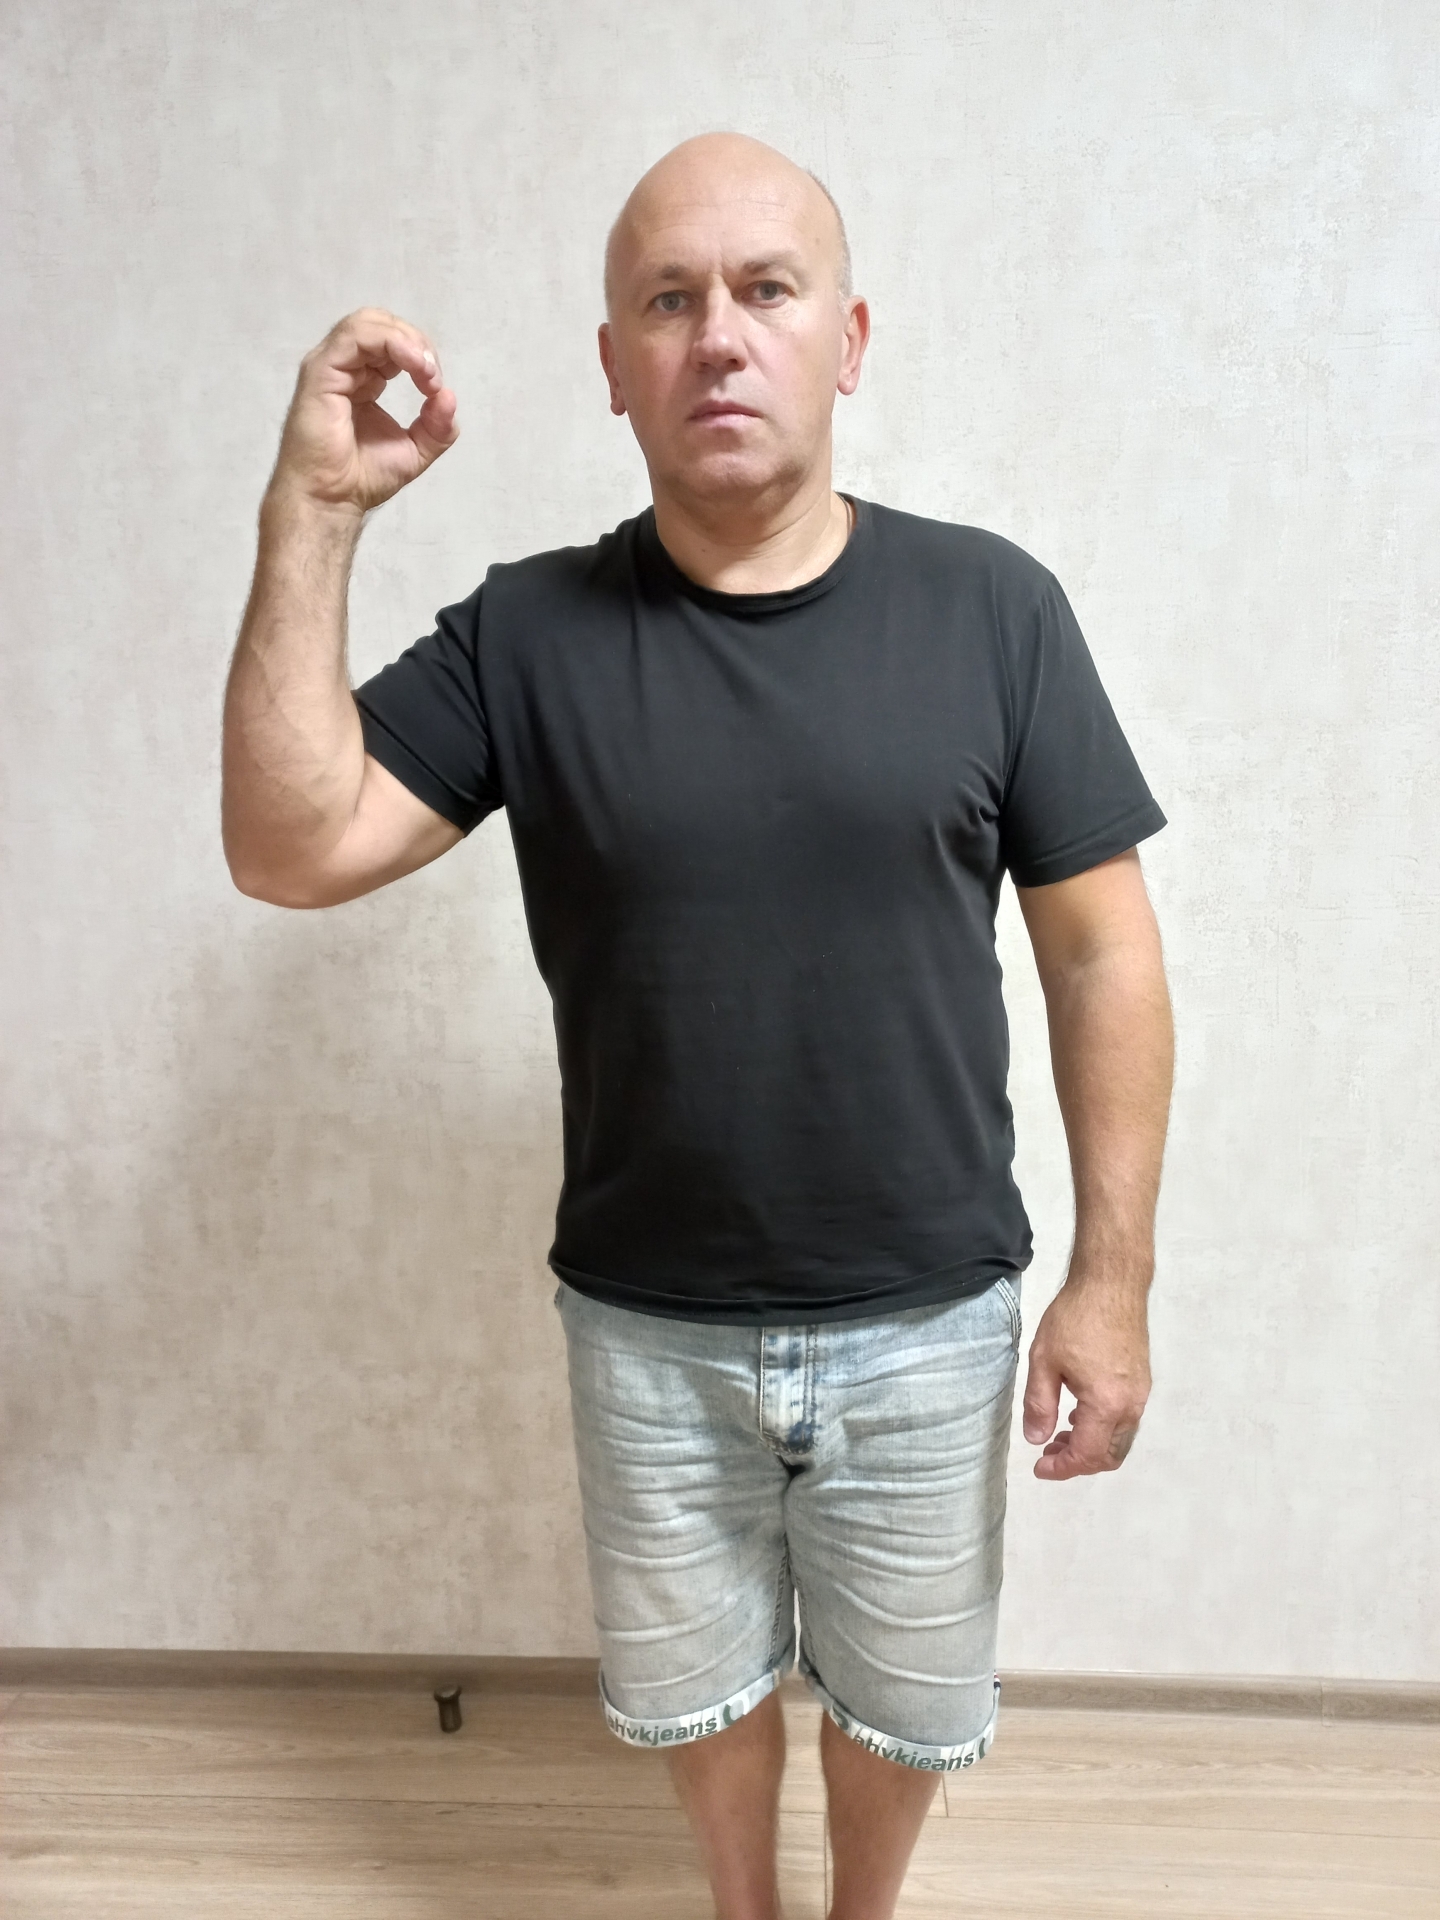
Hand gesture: grip